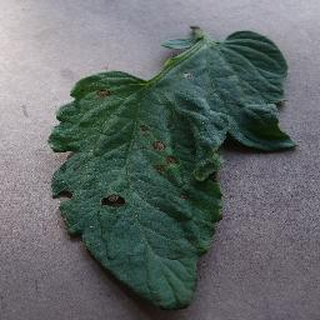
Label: tomato_early_blight